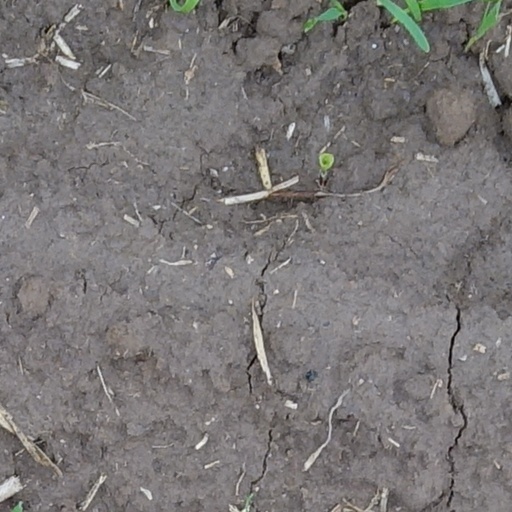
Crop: wheat